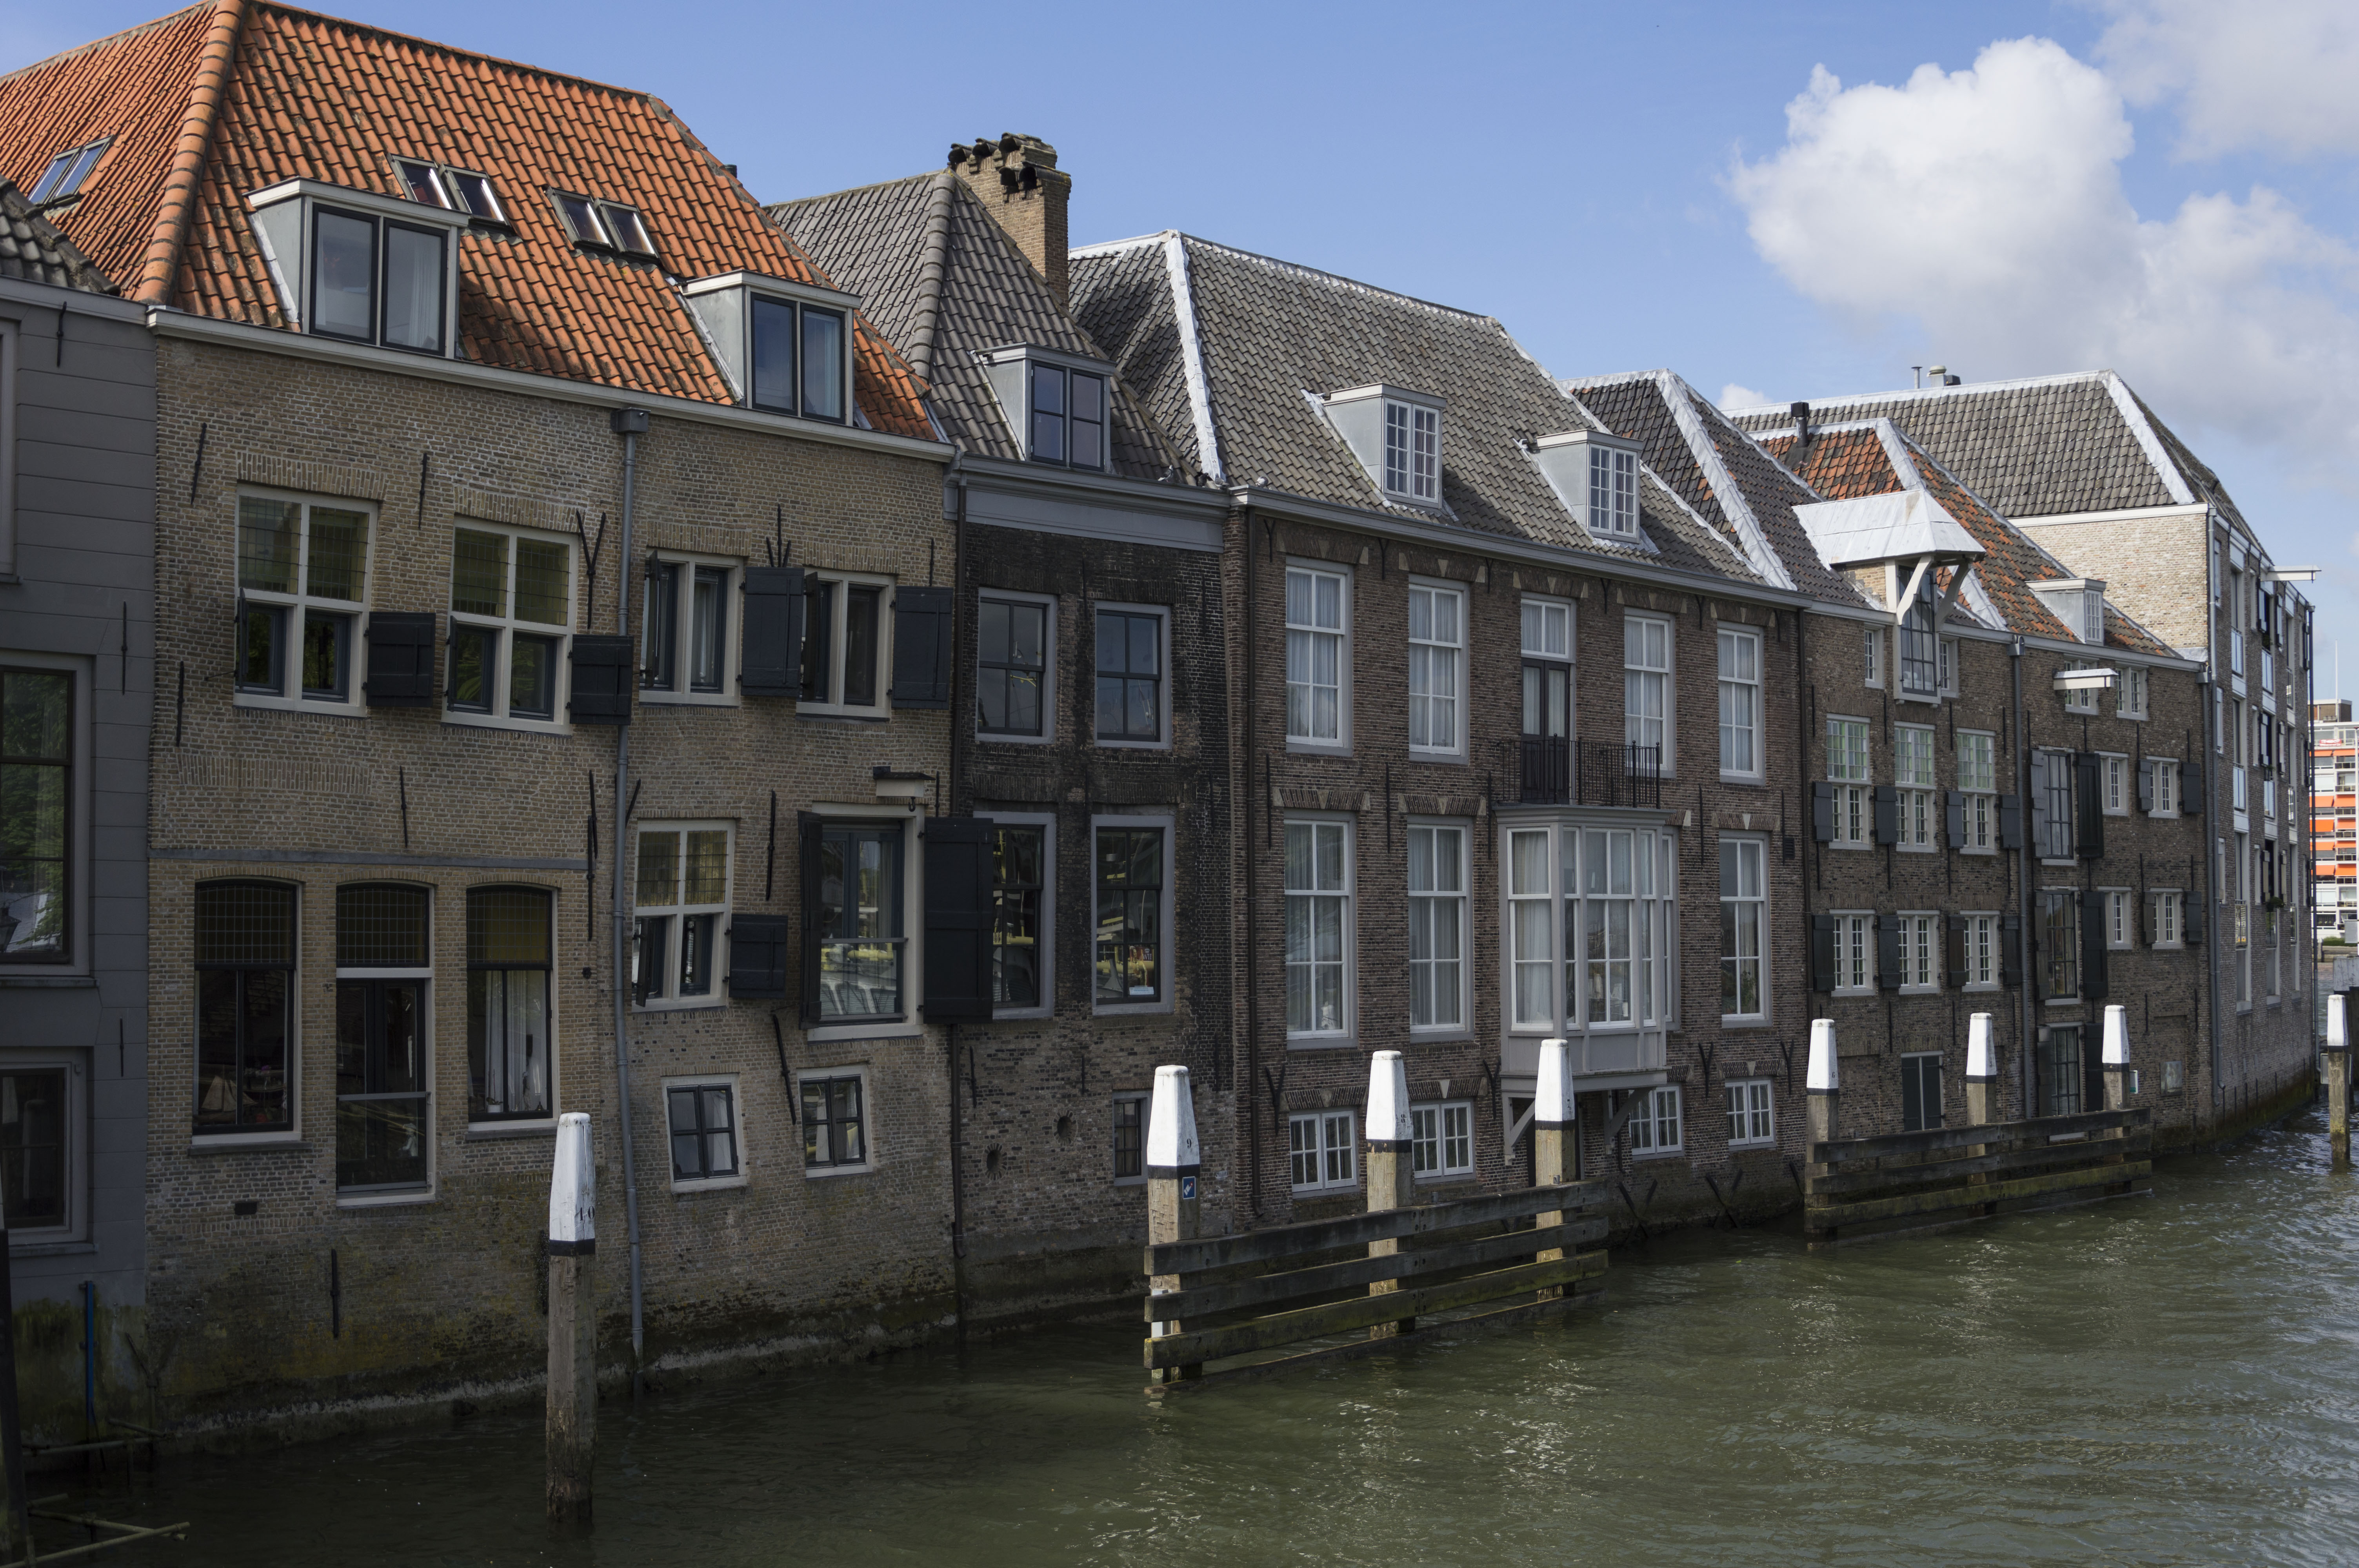
outdoor, architecture, house, town, building, city, urban, canal, cityscape, downtown, facade, nikon, historic, apartment, waterway, tower block, holland, nederland, netherlands, dutch, outdoorphotography, urbanphotography, paulvandevelde, pdvandevelde, padagudaloma, dordrecht, stadsfotografie, nederlandinfotos, historisch, stadswandeling, pvdvfotografie, pdvandeveldedordrecht, diep, rondjedordt, dedordtevaer, dutchphotography, totallydutch, dordtmonumenteel, erfgoedcentrumdiep, openmonumentendag, blauwpoortsplein, neighbourhood, urban area, residential area, human settlement